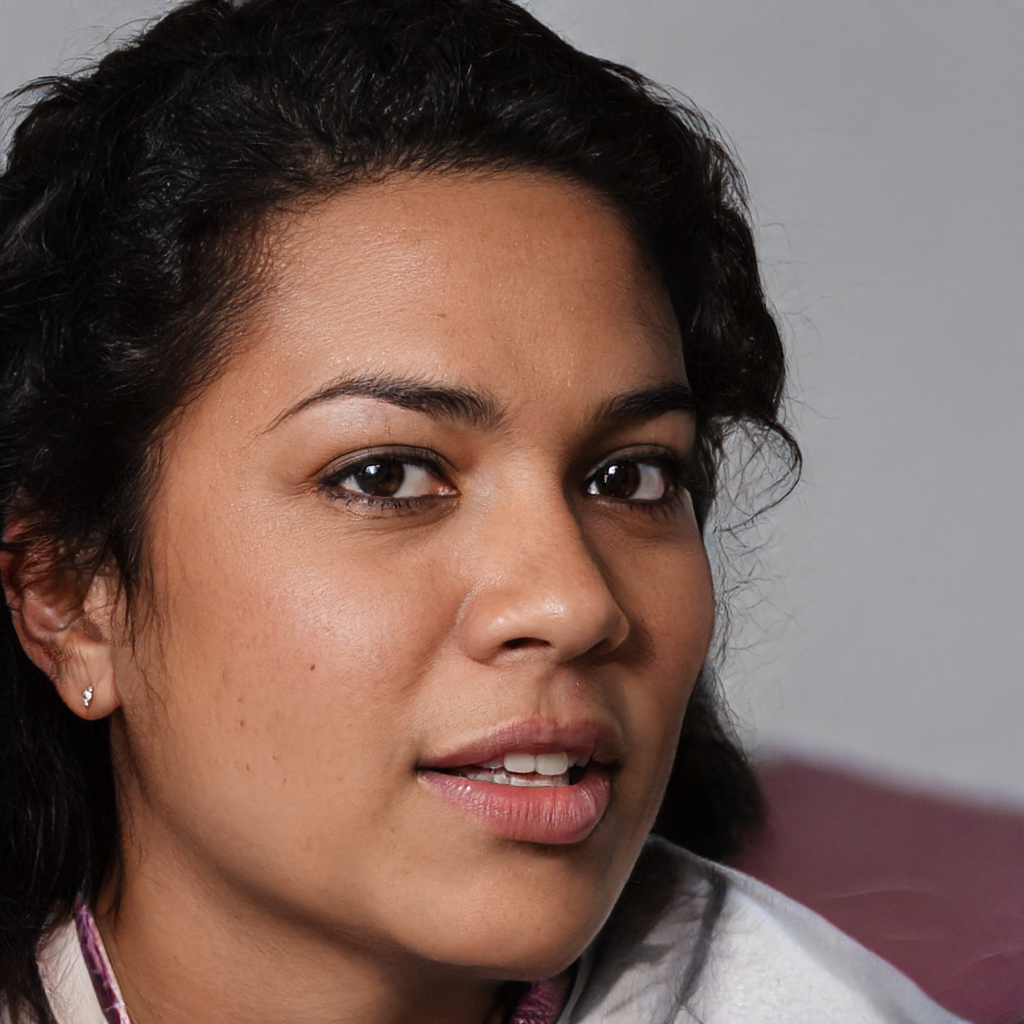
Gender: Female